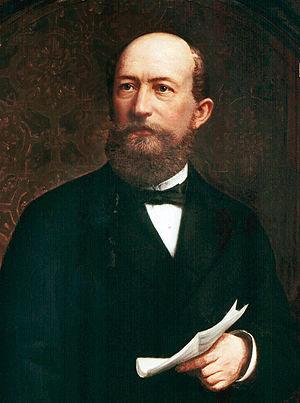
Friedrich Bayer fut un industriel allemand ; mort le 6 mai 1880 à Wurtzbourg), fondateur en 1863 à Elberfeld de l'usine de teinturerie Friedrich Bayer, devenue Bayer AG au terme du procès IG Farben en 1950.